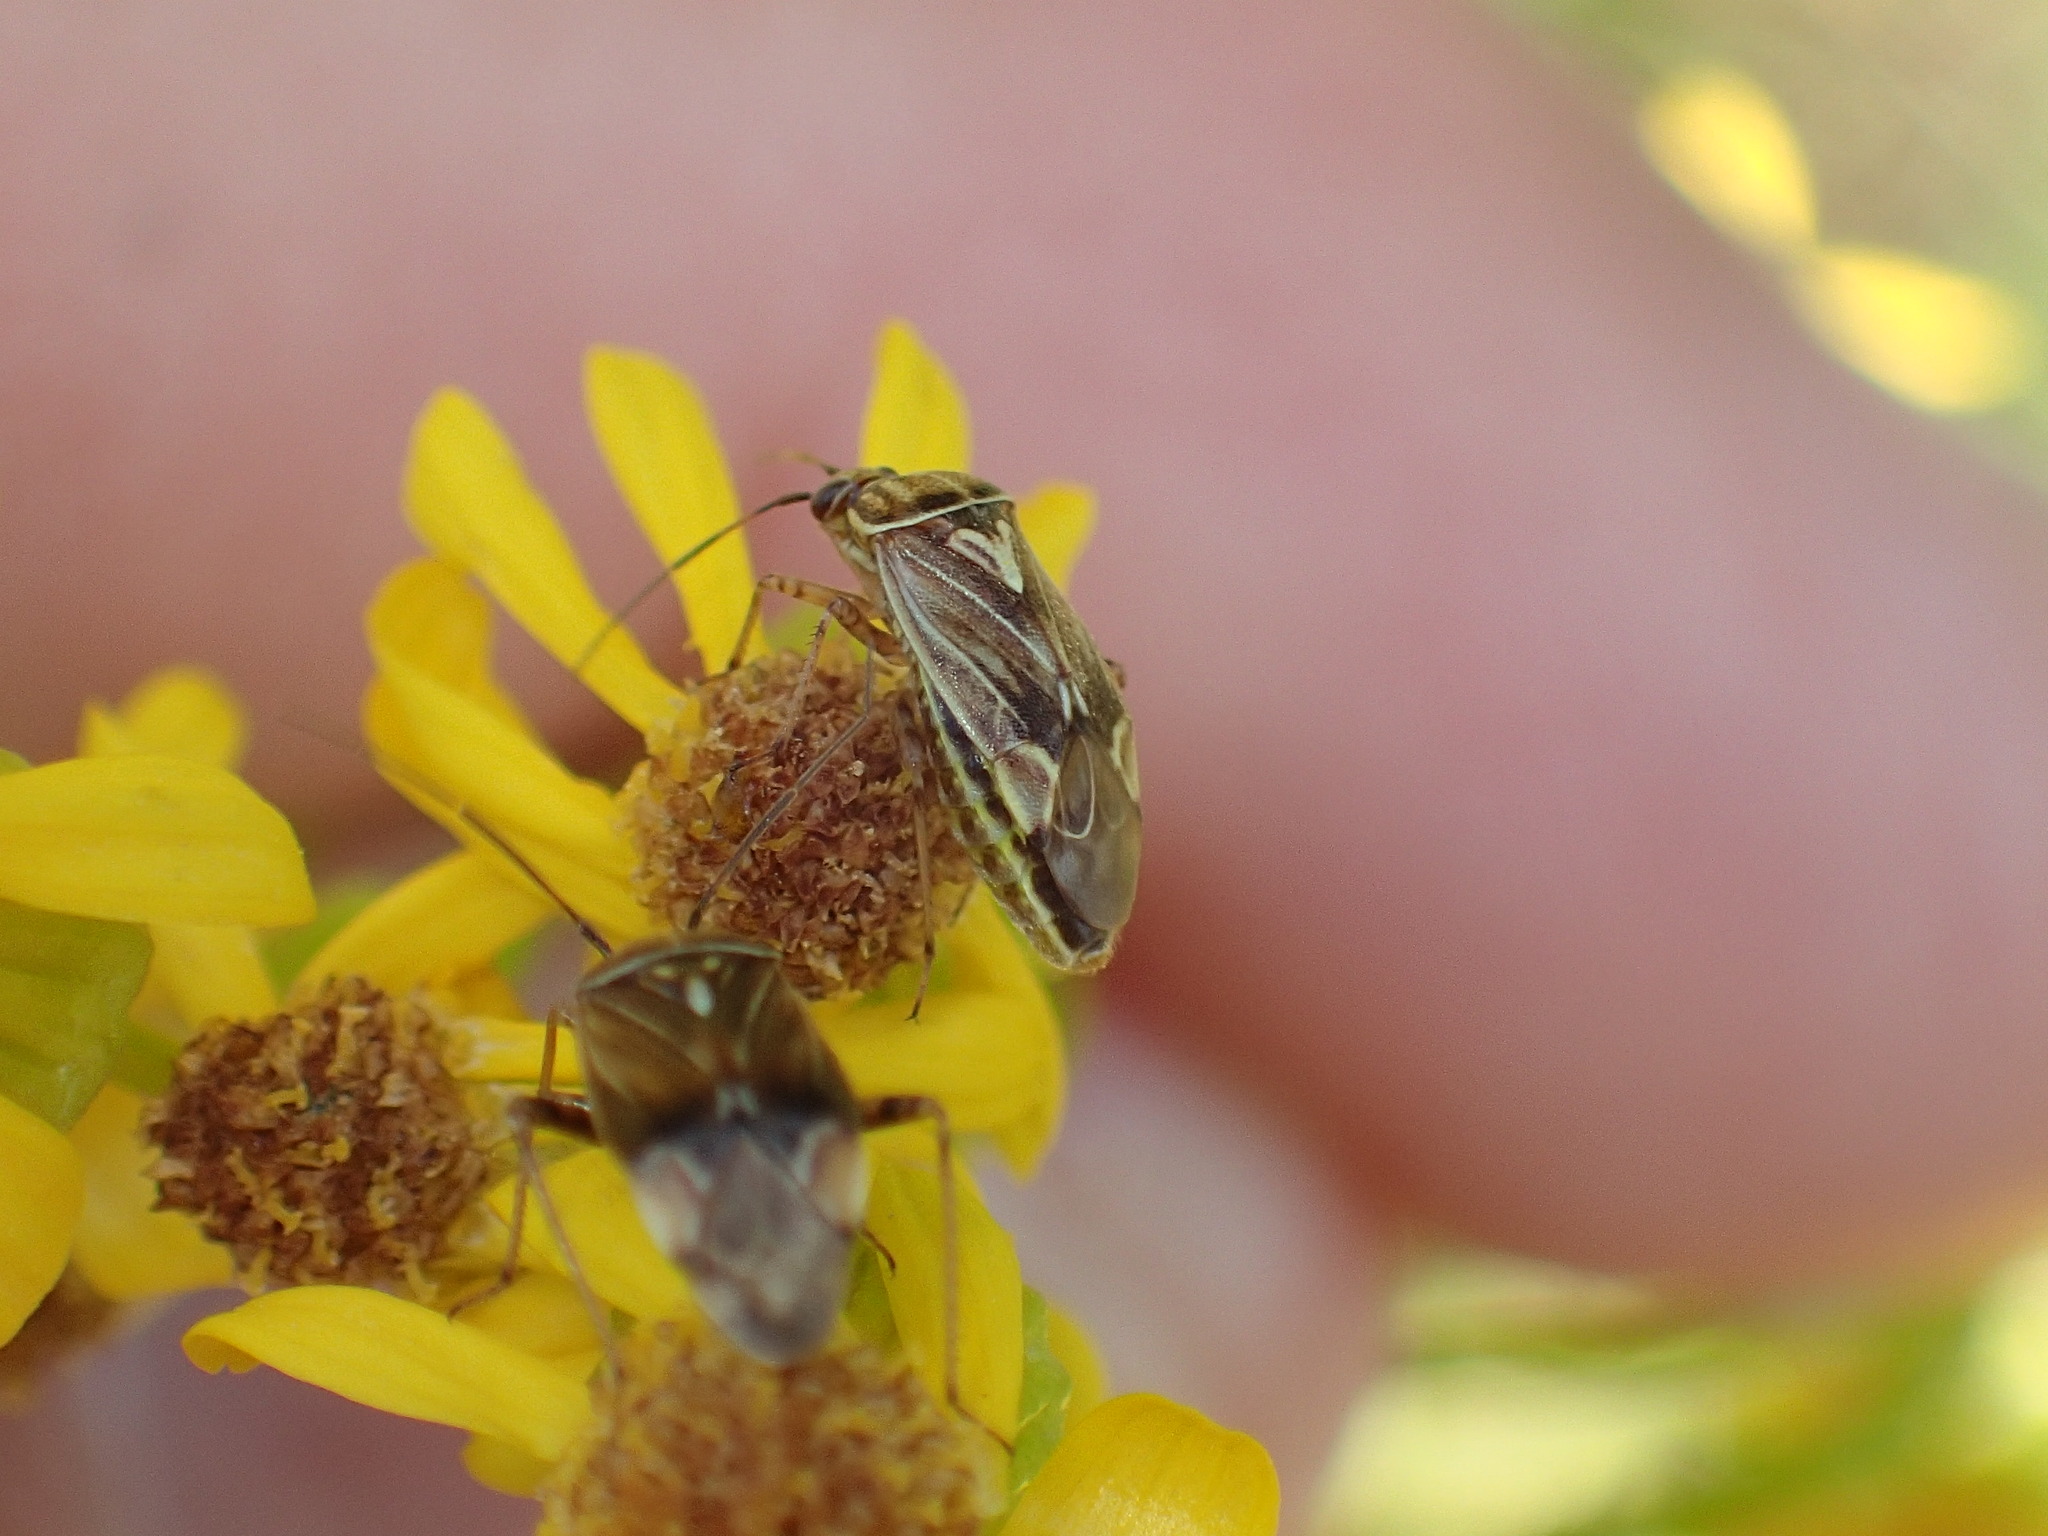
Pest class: lygus_bug